Donald Henry Gaskins

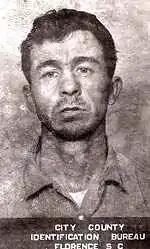
Mugshot of Gaskins

Donald Henry "Pee Wee" Gaskins Jr. (born Donald Henry Parrott Jr.; March 13, 1933 – September 6, 1991) was an American serial killer and rapist from South Carolina who stabbed, shot, drowned, and poisoned more than a dozen people. Before his convictions for murder, Gaskins had a long history of criminal activities resulting in prison sentences for assault, burglary, and statutory rape. His last arrest was for contributing to the delinquency of a minor, 13-year-old Kim Gehlken, who had gone missing in September 1975. During their search for the missing girl, police discovered eight bodies buried in shallow graves near Gaskins' home in Prospect, South Carolina.